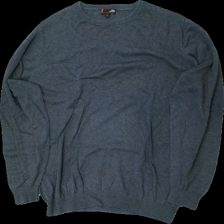
View: front
Type: Sweater
Category: Men
Brand: Dressman
Colors: Grey
Material: 100% bomull
Pattern: Other
Cut: C-collar
Size: XXXL
Season: All
Holes: Minor
Damage: hål på ärm
Damage location: middle left
Price range: <50
Recommended usage: Export
Description: stickad sweater med ribbad krage, ändslut och ärmslut